Rafael Santos (footballer, born 1989)

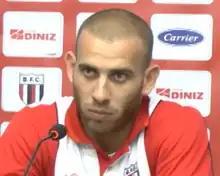
Rafael Santos in 2013

Rafael de Carvalho Santos (born 14 March 1989), known as Rafael Santos, is a Brazilian footballer who plays as a goalkeeper for Chapecoense, on loan from Portuguesa.